Reduction of Lagos

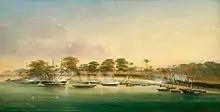
"British Men o' War Attacked by the King of Lagos" (James George Philp, 1851)

The Reduction of Lagos or Bombardment of Lagos was a British naval operation in late 1851 that involved the Royal Navy bombarding Lagos (in present-day Nigeria) under the justification of suppressing the Atlantic slave trade and deposing the King (Oba) of Lagos, Kosoko, for refusing to end the slave trade.